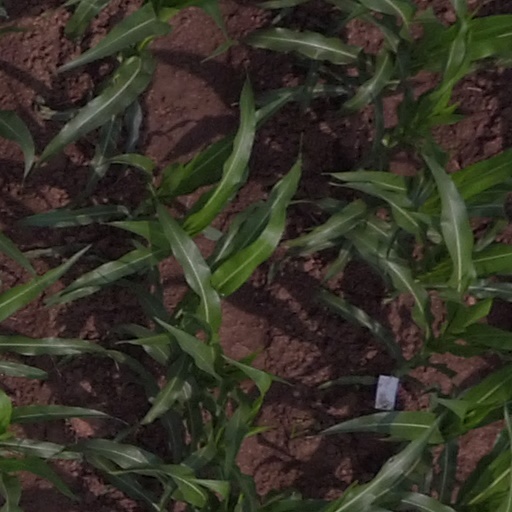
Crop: maize; corn